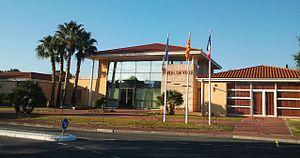
Mairie du Boulou
Le Boulou est une commune française située dans le département des Pyrénées-Orientales, en région Occitanie.